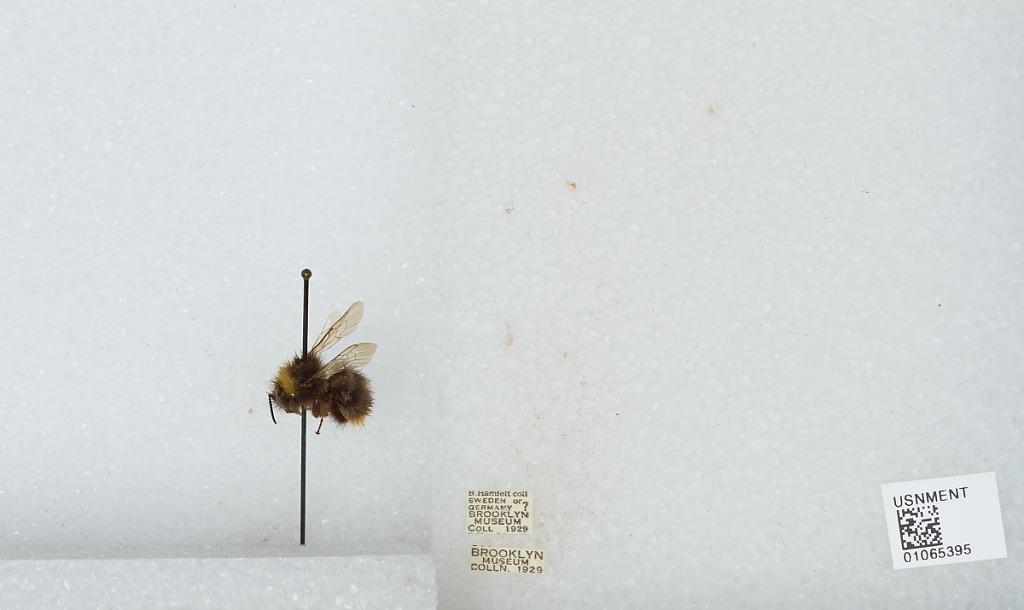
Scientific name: Bombus sp.
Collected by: B. Hamfelt
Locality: Sweden or Germany